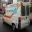
Label: ambulance